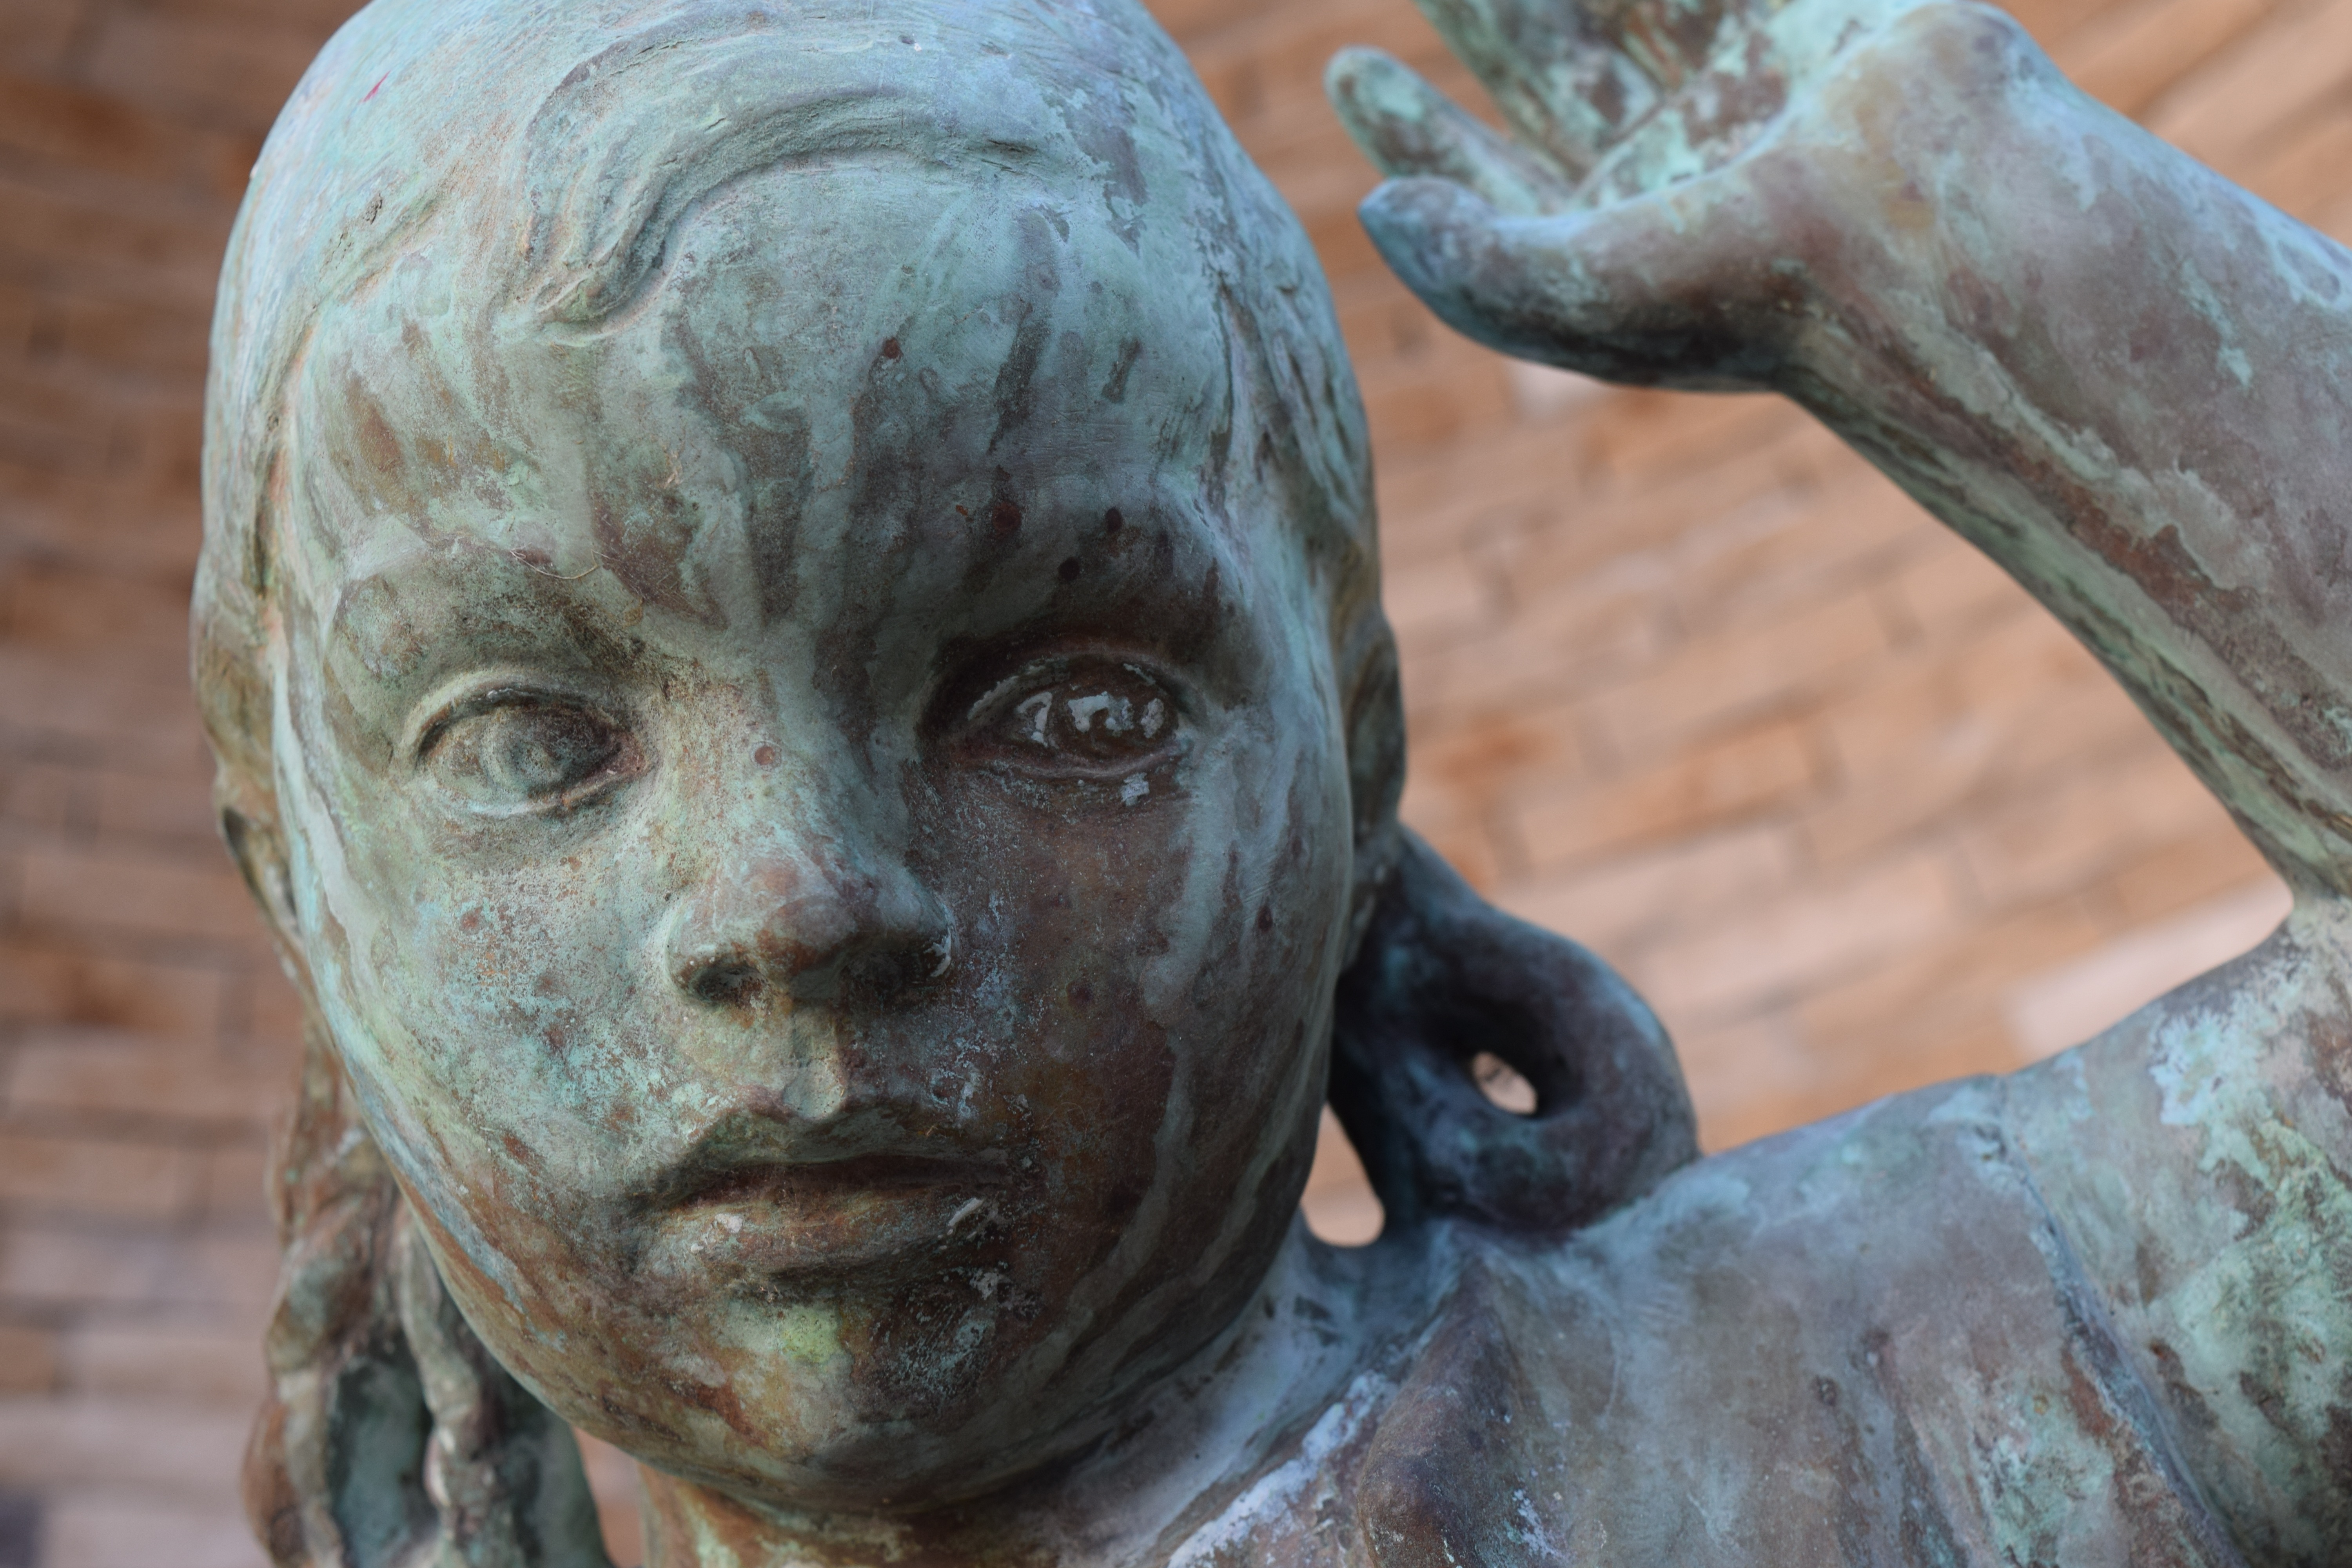
girl, monument, statue, metal, artwork, fig, face, sculpture, art, temple, head, bronze, carving, defense, patina, bronze statue, ancient history